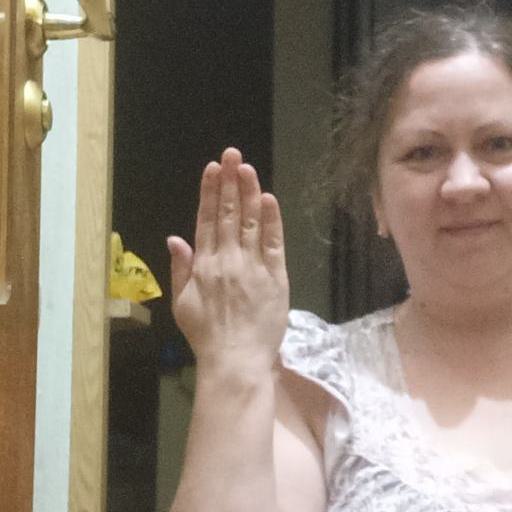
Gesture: stop_inverted